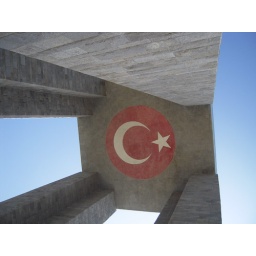
A turkish flag made of red and white glass mosaics was placed beneath the ceiling of the Canakkale Martyrs Memorial.